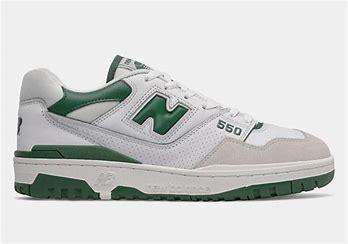
Brand: New
Model: Balance New Balance 550